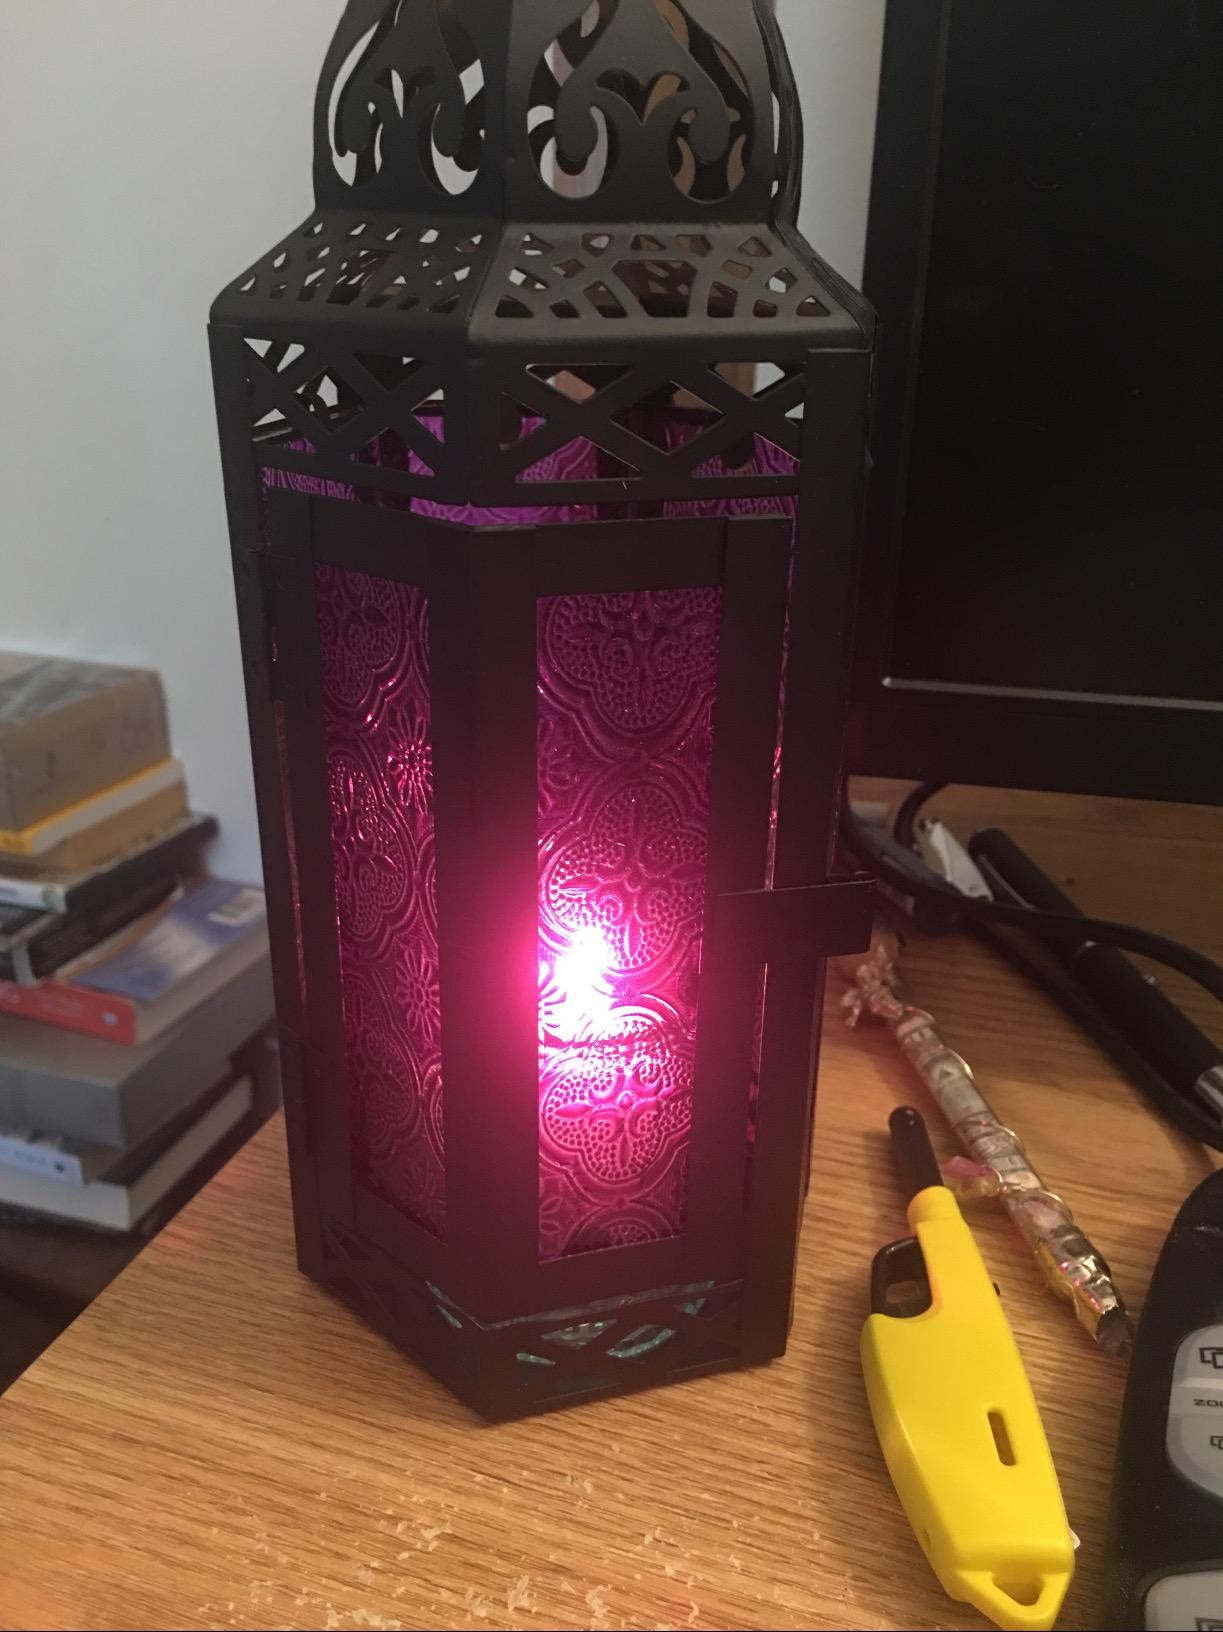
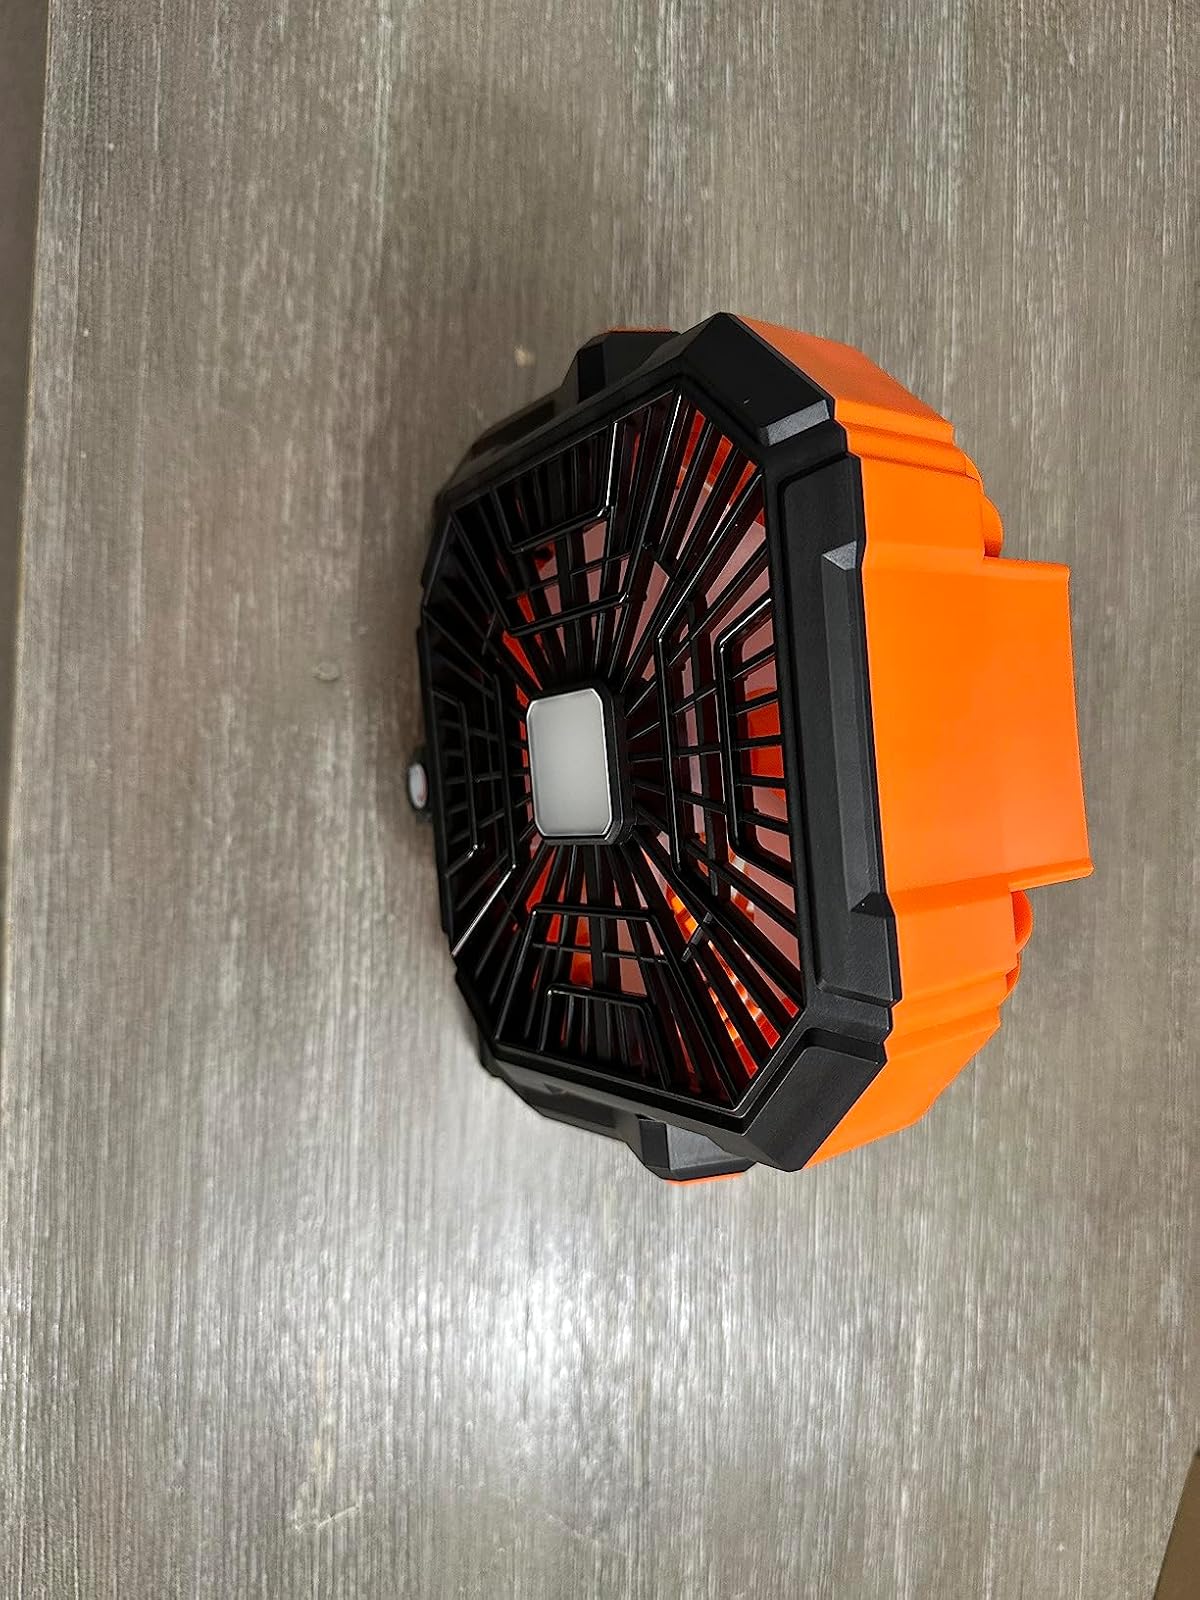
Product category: lantern
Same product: no